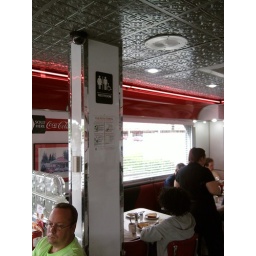
I really had to use the restroom, and I had to wait on this guy in the green shirt for my turn!